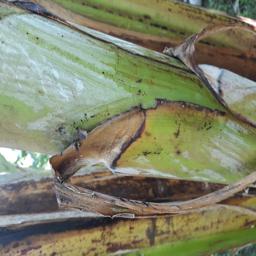
Label: PSEUDOSTEM WEEVIL